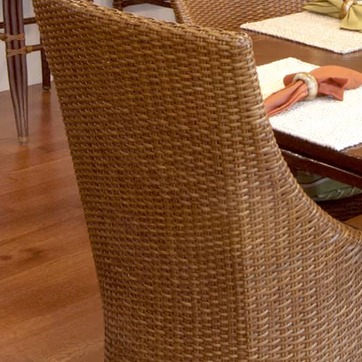
Material: other